Roger Makins, 1st Baron Sherfield

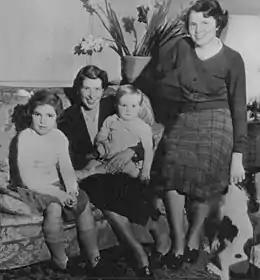
Alice Davis with three of her six children in 1952: Cynthia (17 years old, right, one of twins), Patricia (6 years old, left), and Dwight (18 months).

In 1953 he was appointed to be the Ambassador to the United States, a post he held until 1956. On the eve of the Suez Crisis, he was present at the crucial meeting on 25 September 1956 where Harold Macmillan was apparently persuaded that US President Dwight D. Eisenhower had offered the British Government tacit support; Makins, on the other hand, correctly concluded that Eisenhower would not support the intervention.